Dehradun–Amritsar Express

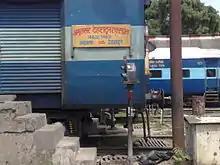

The 14631 / 14632 Dehradun-Amritsar Express is an Express train belonging to Indian Railways - Northern Railway zone that runs between Dehradun and Amritsar Junction in India.